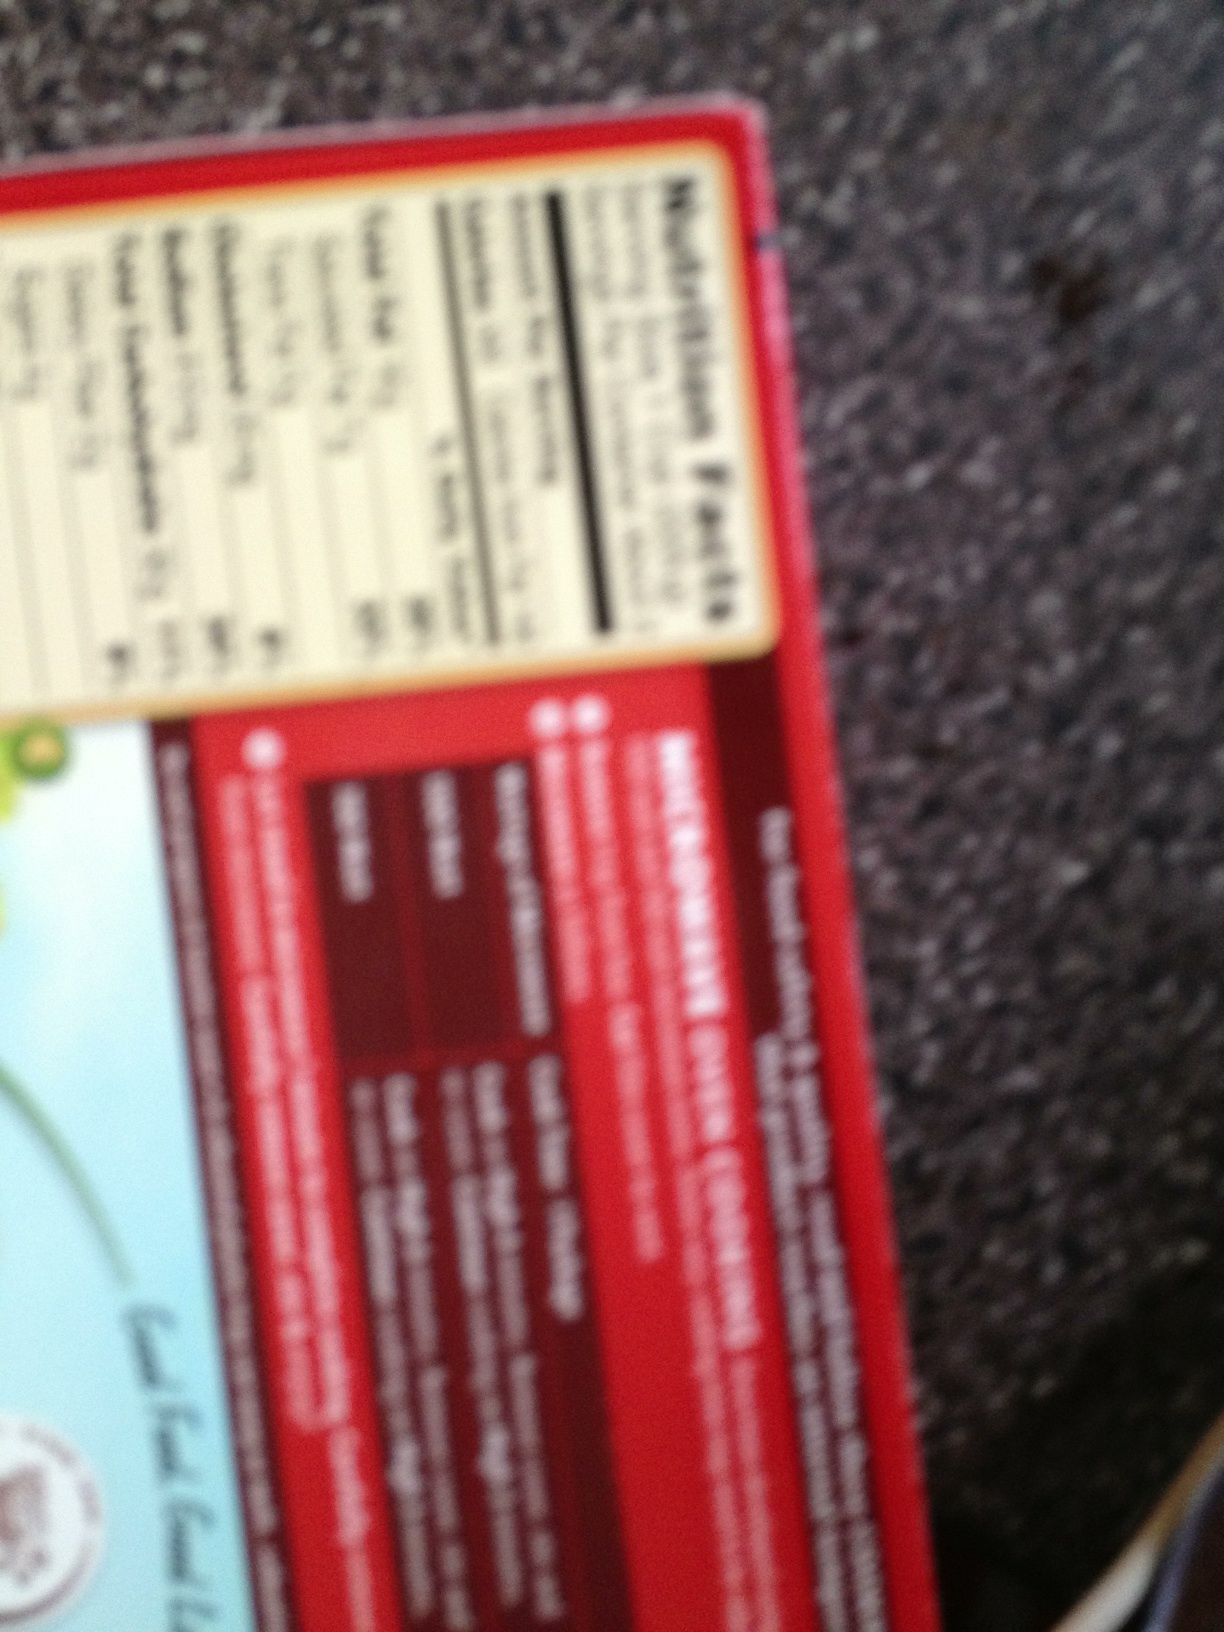Question: What is this meal and what are the cooking instructions?
Answer: unanswerable